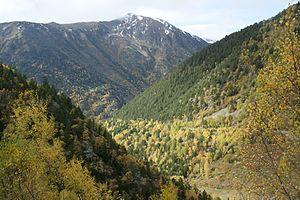
Les glissements de terrain et les avalanches sont les principaux risques naturels en Andorre.